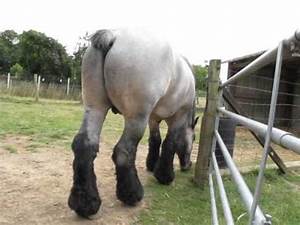
Label: cavallo